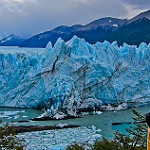
Scene: Outdoor